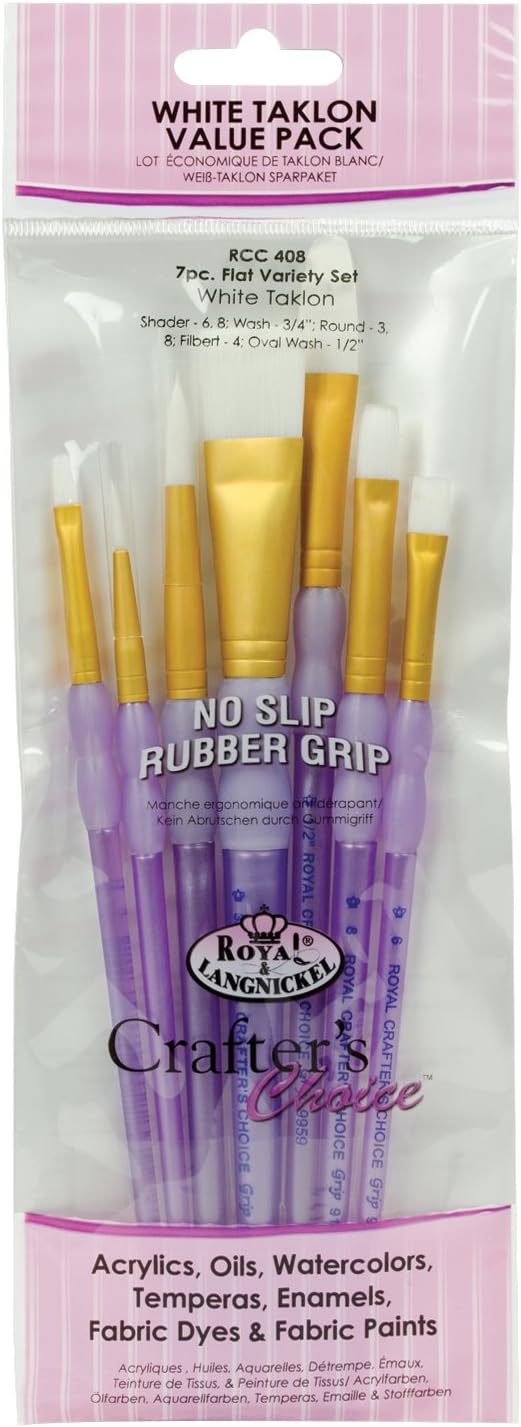
Royal and Langnickel Crafter's Choice Flat Taklon Variety Brush Set - White (Pack of 7)
Category: Office Products
Product Description This tried and true line is notable for its wide variety of brush styles and sizes. Brushes feature an acrylic handle with ergonomic styling and a no-slip, rubber grip handle. This package contains one size 4 filbert brush, two shader brushes in sizes 6 and 8, two round brushes in sizes 3 and 8, one .75 inch wash brush and one .5 inch oval wash brush. Imported. Set Contains: 7 piece set consists of, White Taklon - Shader 6, 8. Wash 3/4 inch. Round 3, 8. Filbert 4. Oval Wash 1/2 inch.
Features: This tried and true line is notable for its wide variety of brush styles and sizes | Brushes feature an acrylic handle with ergonomic styling and a no-slip, rubber grip handle | This package contains one size 4 filbert brush, two shader brushes in sizes 6 and 8, two round brushes in sizes 3 and 8, one .75 inch wash brush and one .5 inch oval wash brush